Lambertseter Line

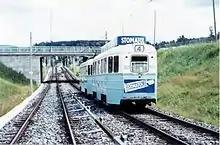
SM53 tram on the Lambertseter Line between Manglerud and Høyenhall in 1963

Planning of the metro commenced in 1946. A committee was appointed, who quickly that a tramway would be insufficient to handle the necessary traffic. An overground system was ruled out because of the increased estimates in traffic and an underground route was instead pursued. This part of the line would need to handle a traffic of 20,000 passengers per hour. Following the 1948 merger of the municipalities of Oslo and Aker, it was decided that the Nordstrand area in the former Aker would be opened to large-scale residential construction. Preliminary work on the line planning concluded in 1949 and instead a permanent municipal agency was established, the Planning Office For the Suburban and Underground Lines, on 15 September 1949. Instrumental in the change of magnitude was the change of was a shift in the zoning planning. There was a large housing shortage in Oslo and the region was experiencing rapid population growth. The solution was to build a series of commuter towns in Aker, which would be the basis for the traffic on the metro. Plans for both a metro and new housing were substantiated in a 1950 municipal plan.